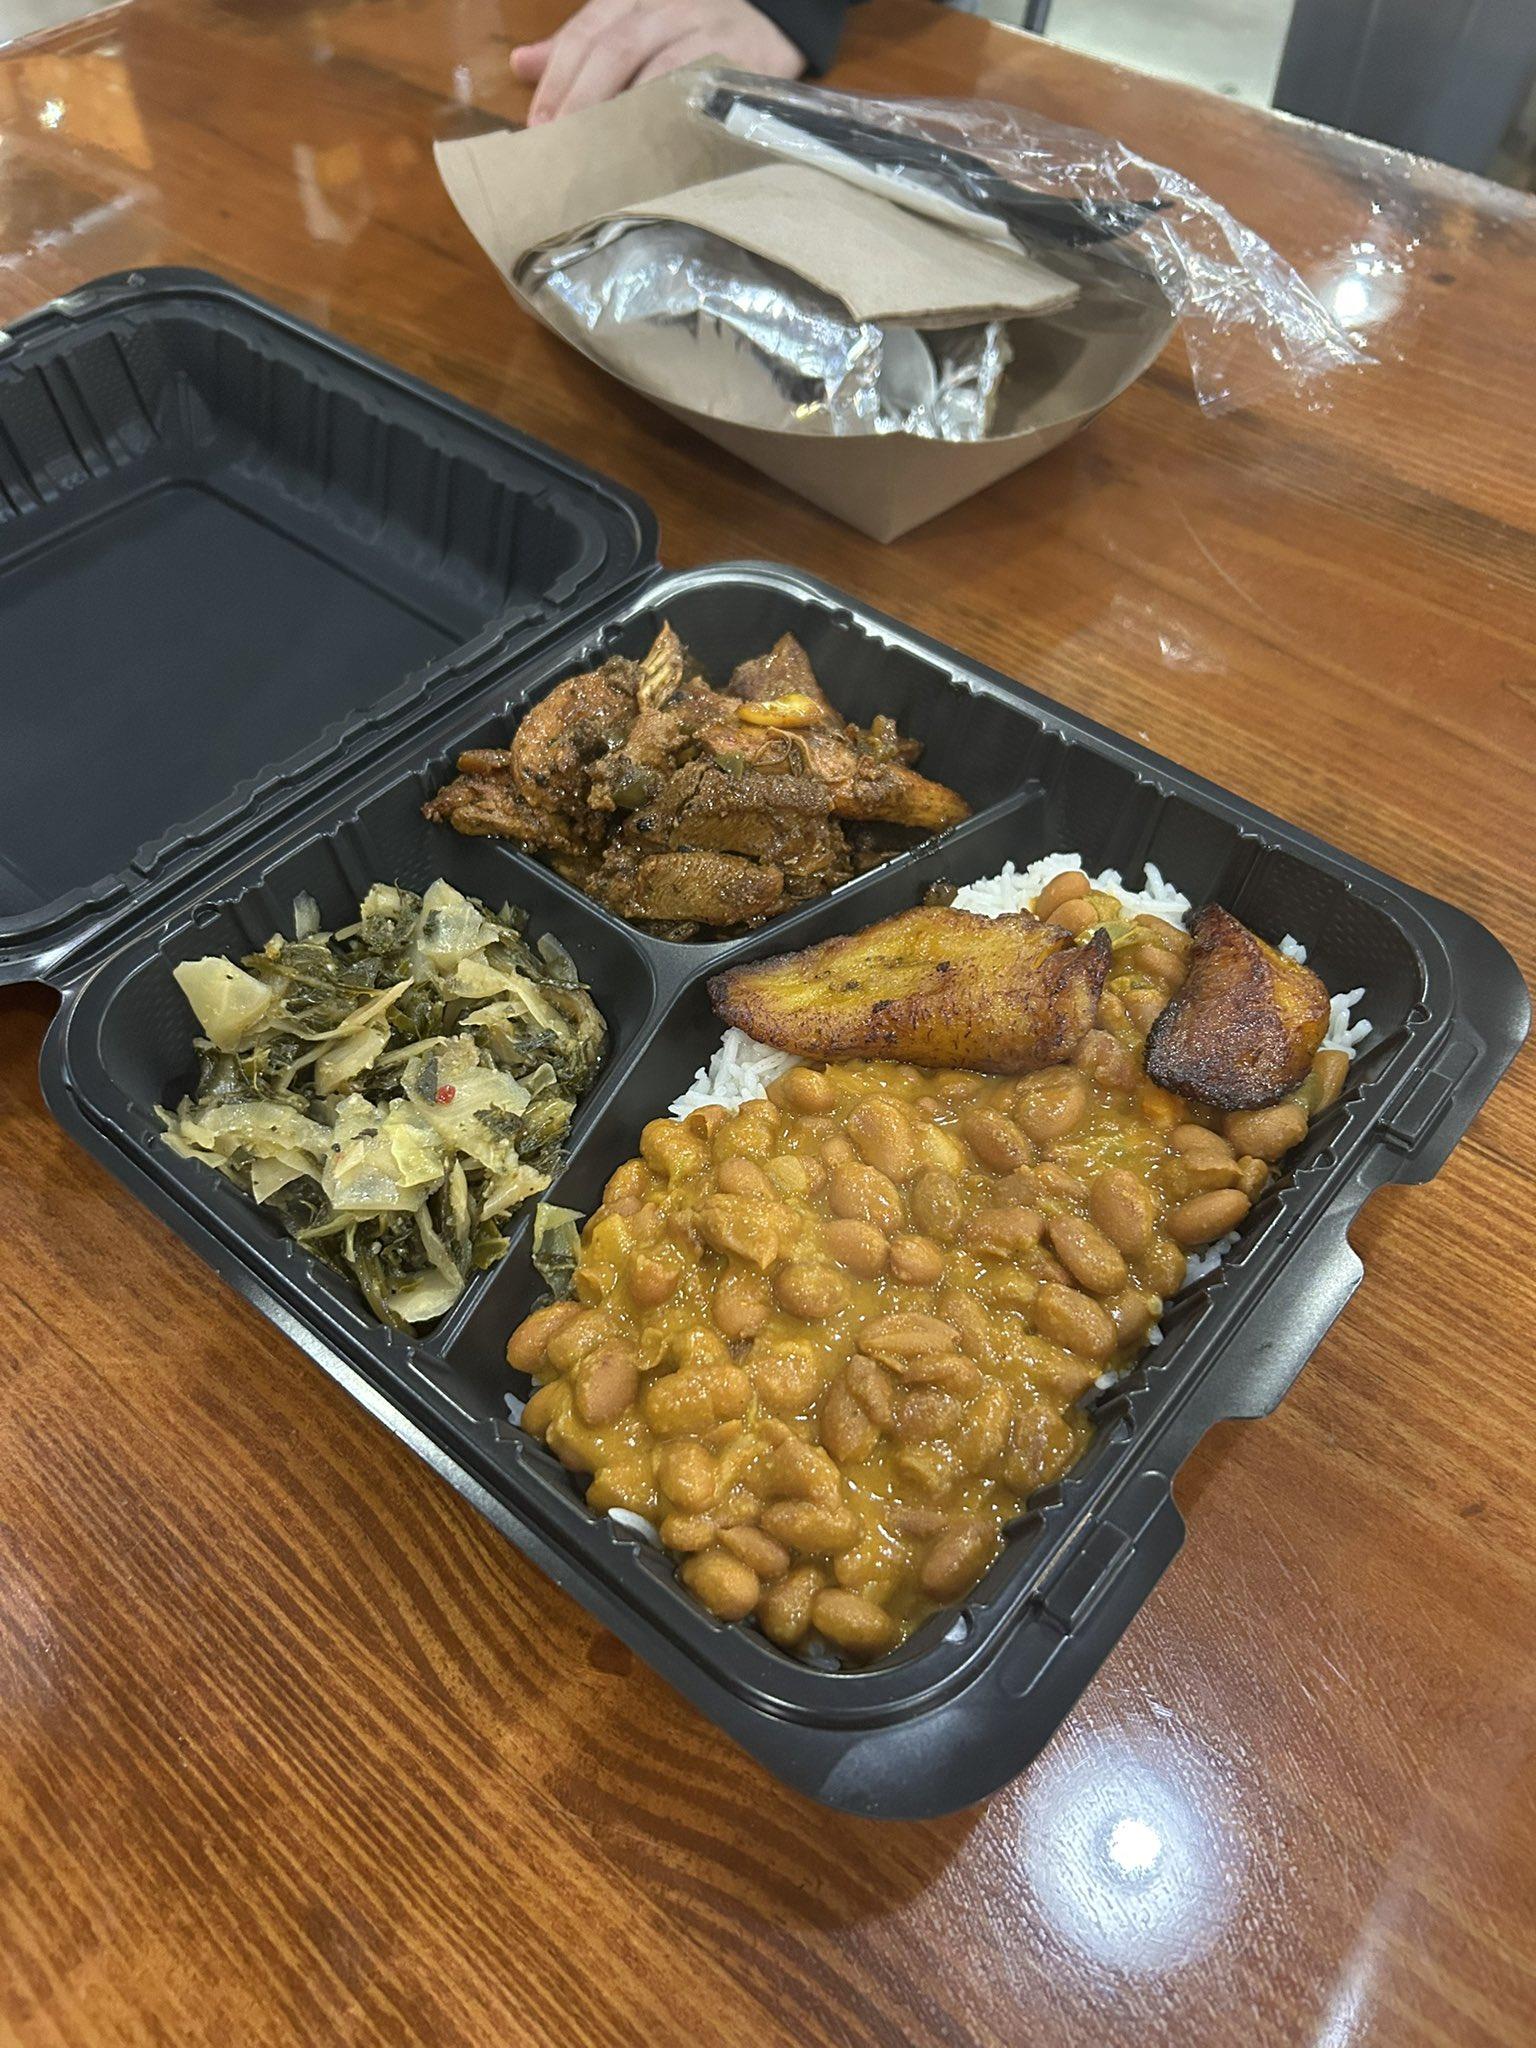
Kibakuli cha rangi nyeusi kilicho cha plastiki kiko juu ya meza ya kahawia. Kibakuli hichi kina mchele wa rangi nyeupe, maharagwe, maboga yaliyochanganyikana na kabeji na sukumawiki pamoja na nyama.